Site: brandenburg
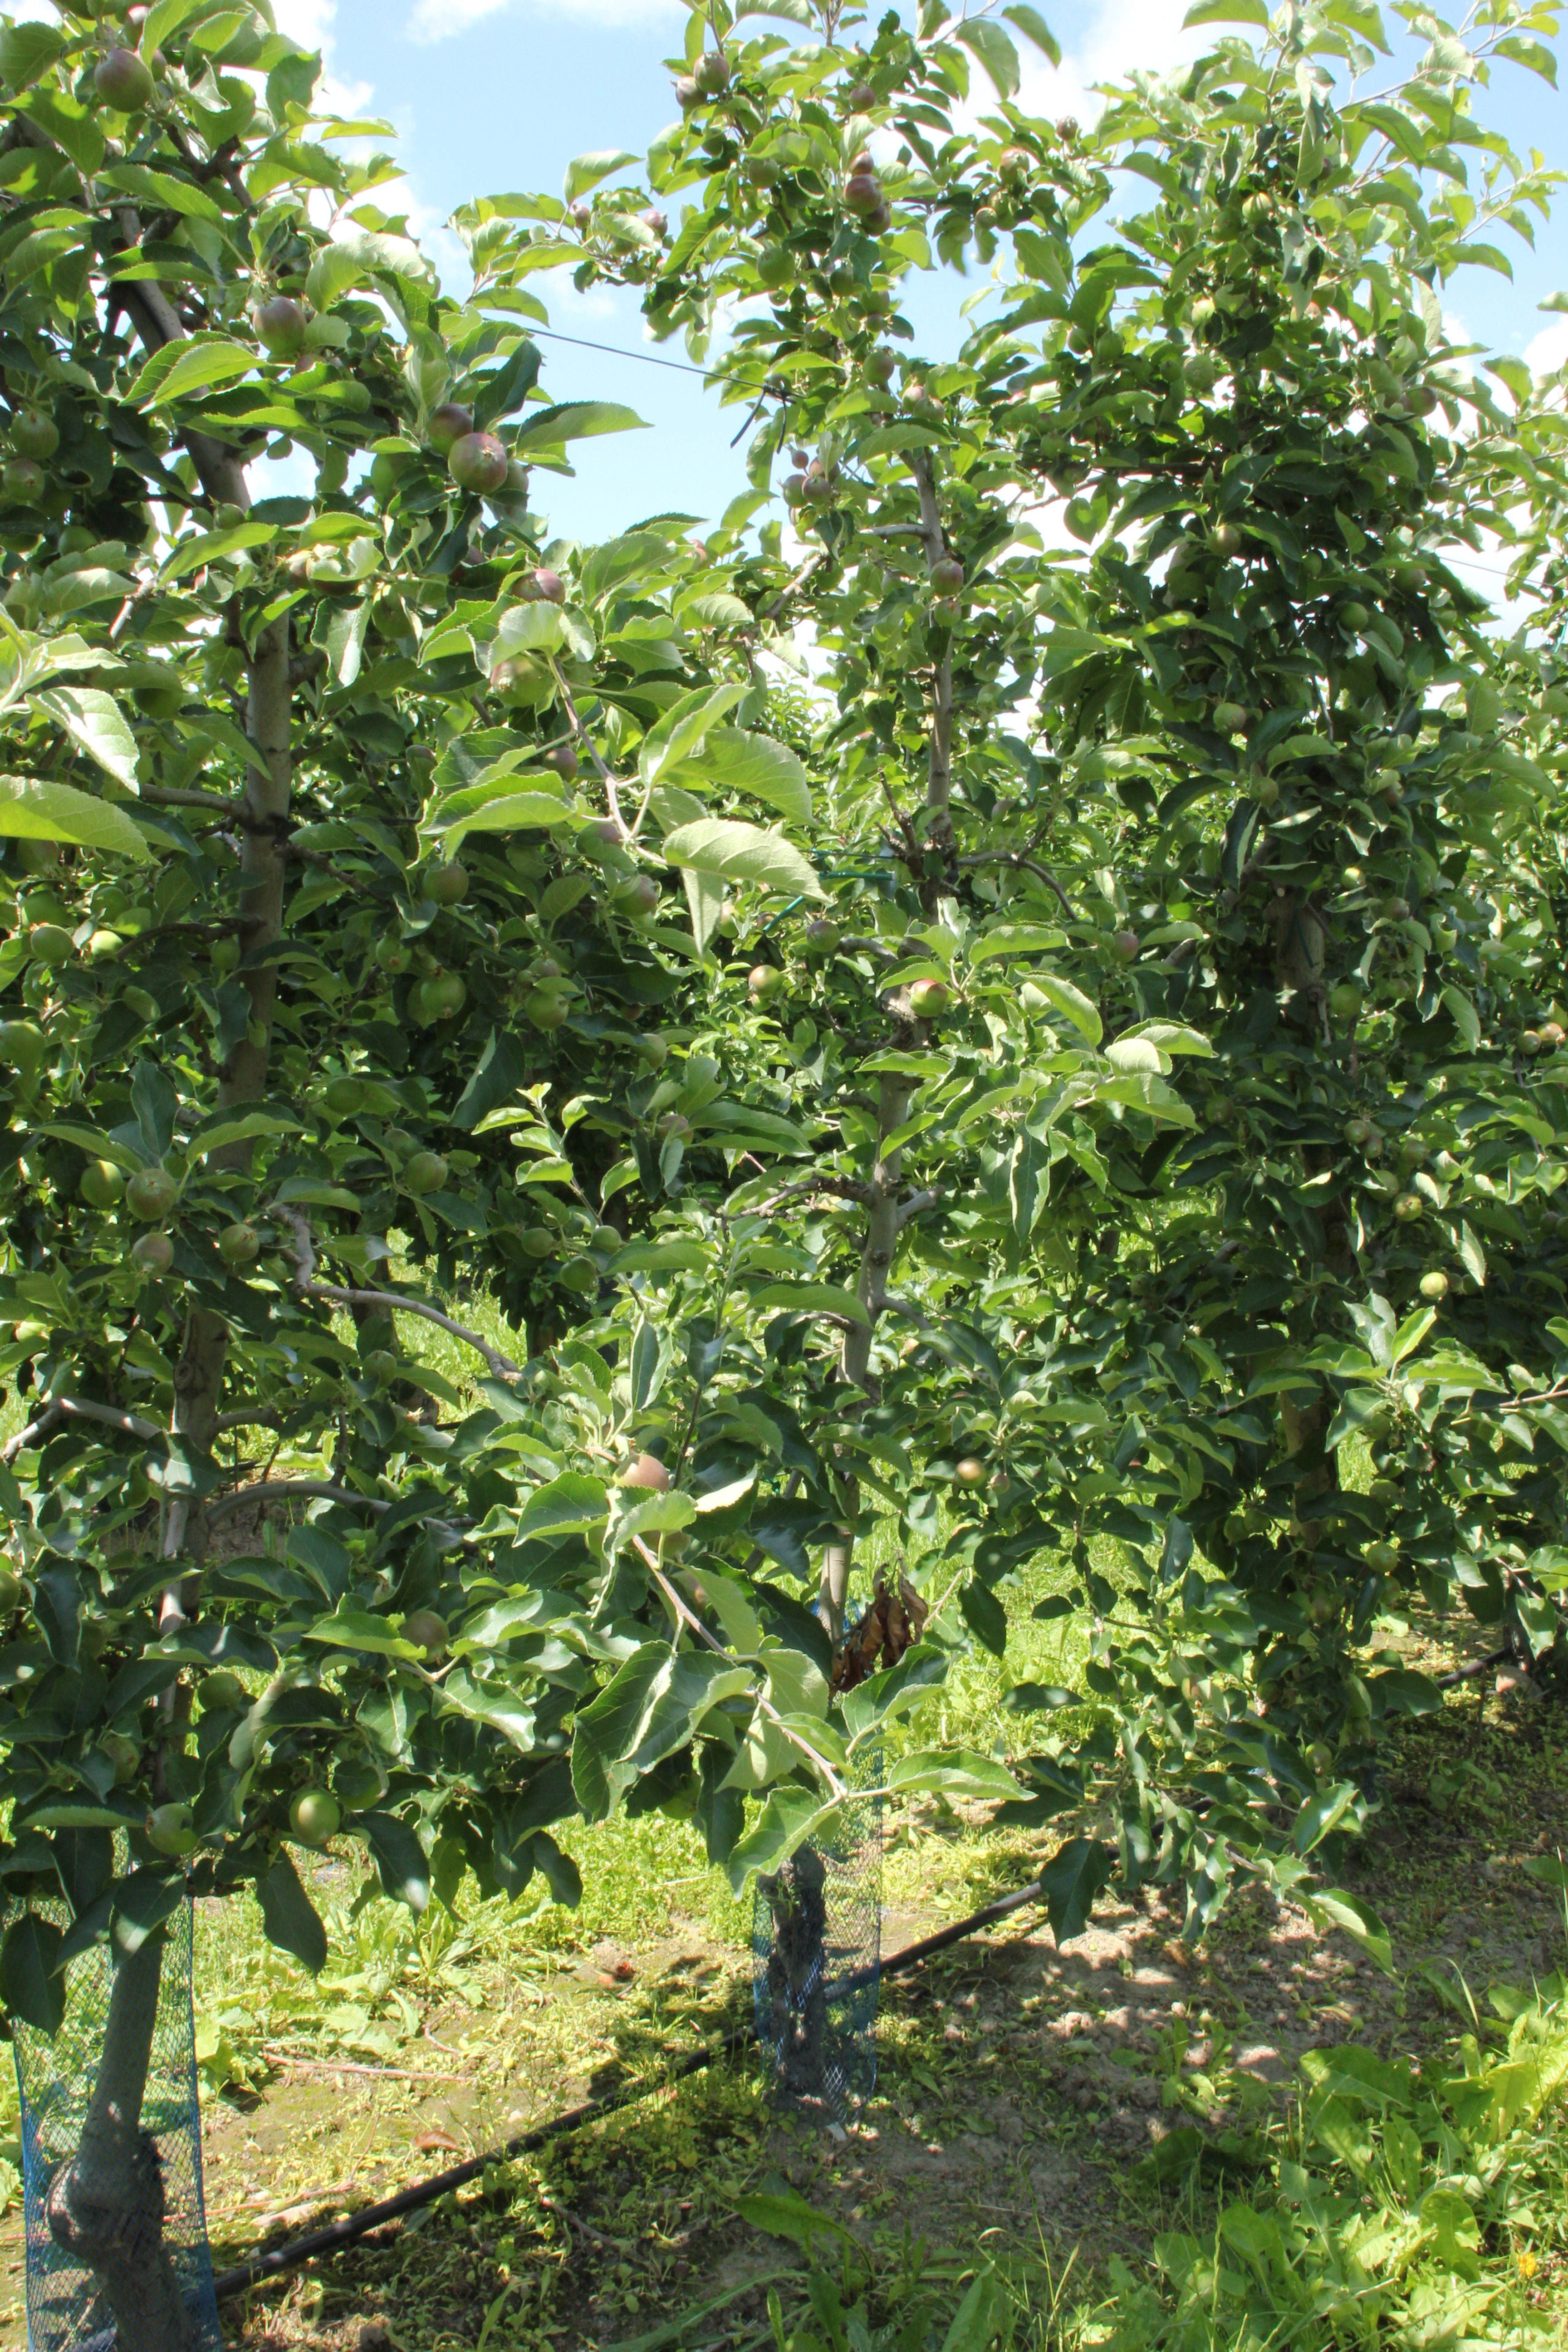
Growth stage (BBCH 73): Development of fruit